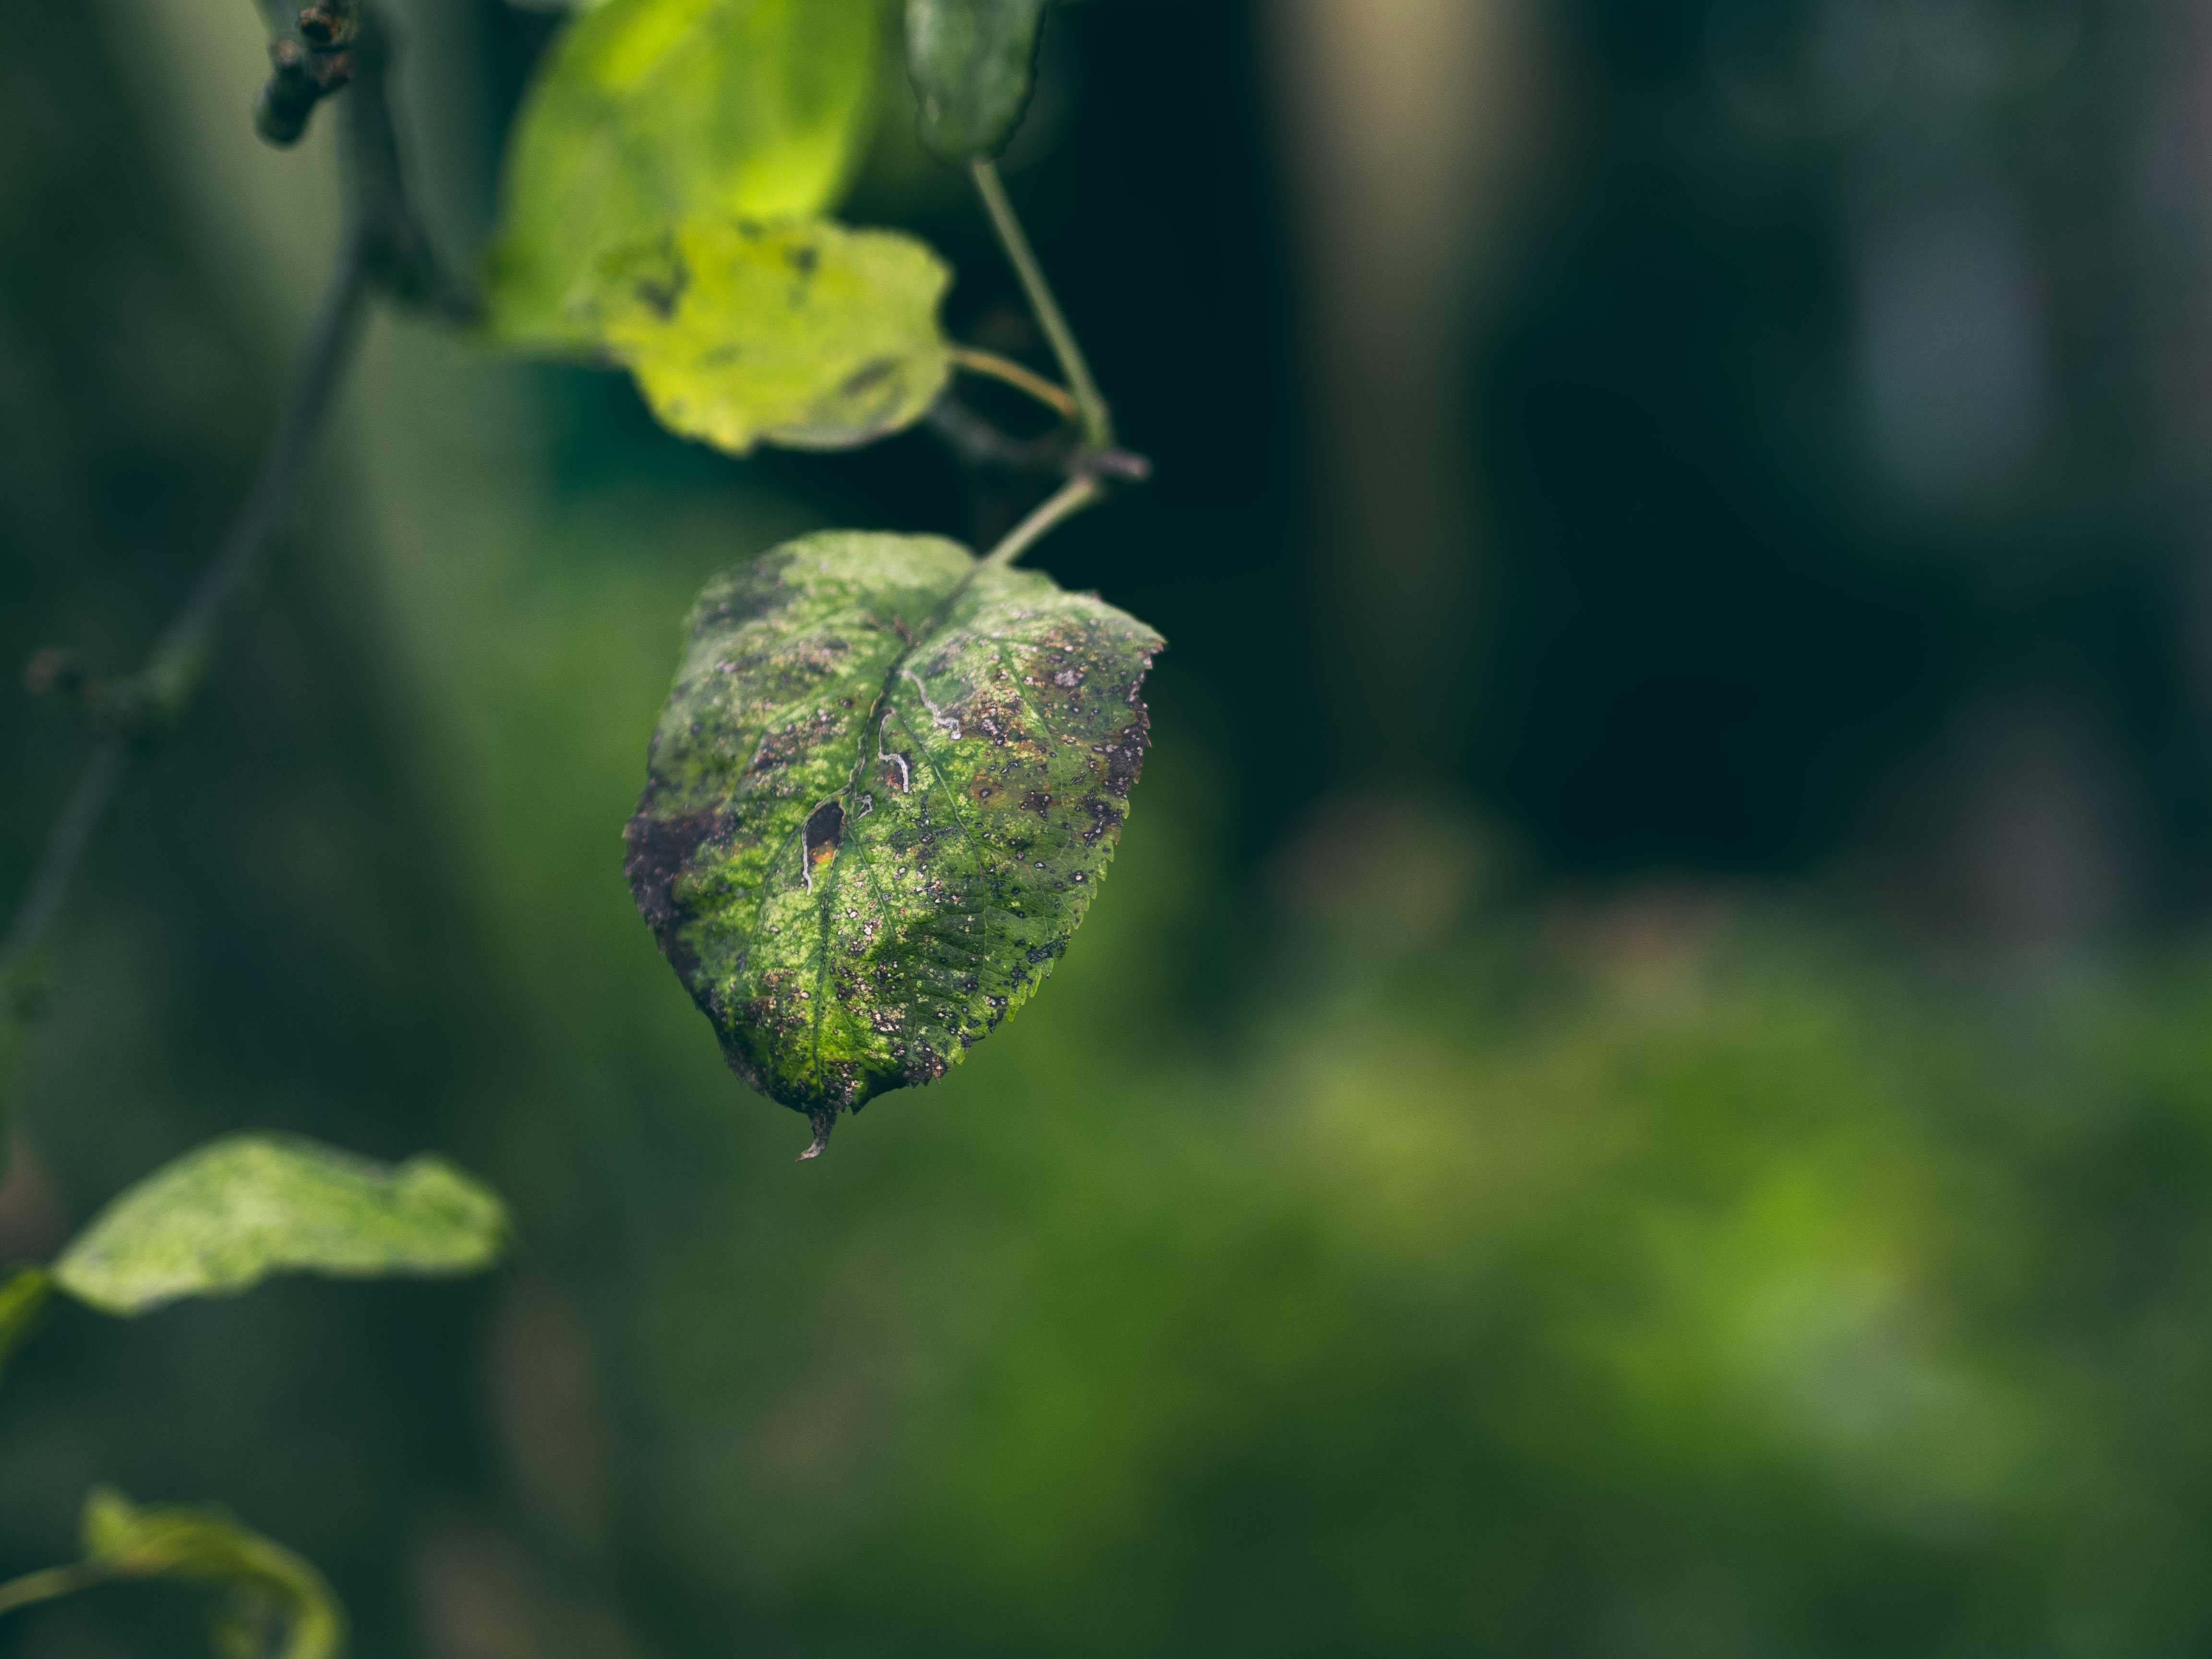
outdoor, plant, leaf, green, macro, botany, closeup, fungus, cool image, publicdomain, cool photo, i, disease